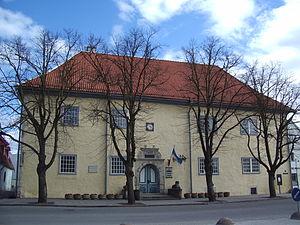
Kuressaare est une ville estonienne située sur l'île de Saaremaa. Elle forme une municipalité et c'est la capitale de la région de Saare.